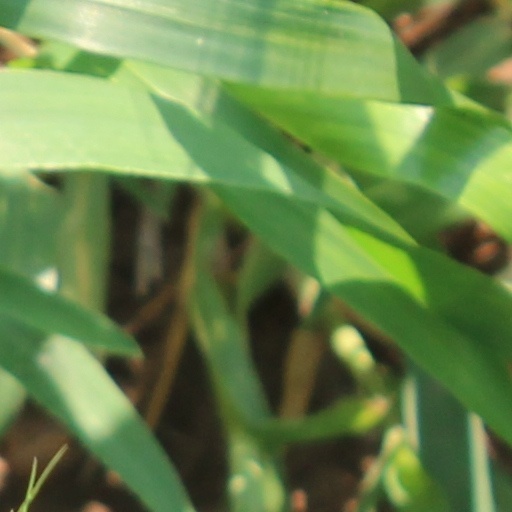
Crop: wheat